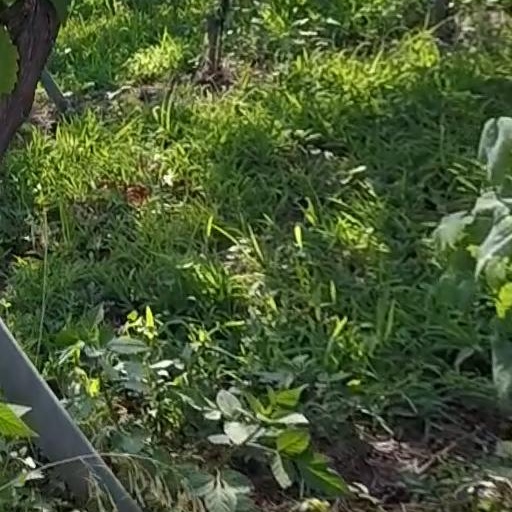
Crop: grape